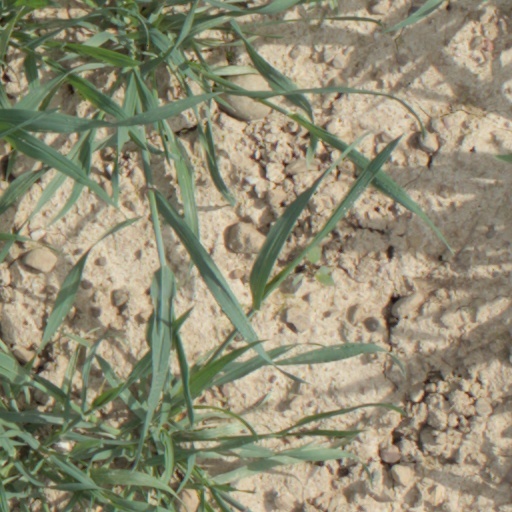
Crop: wheat